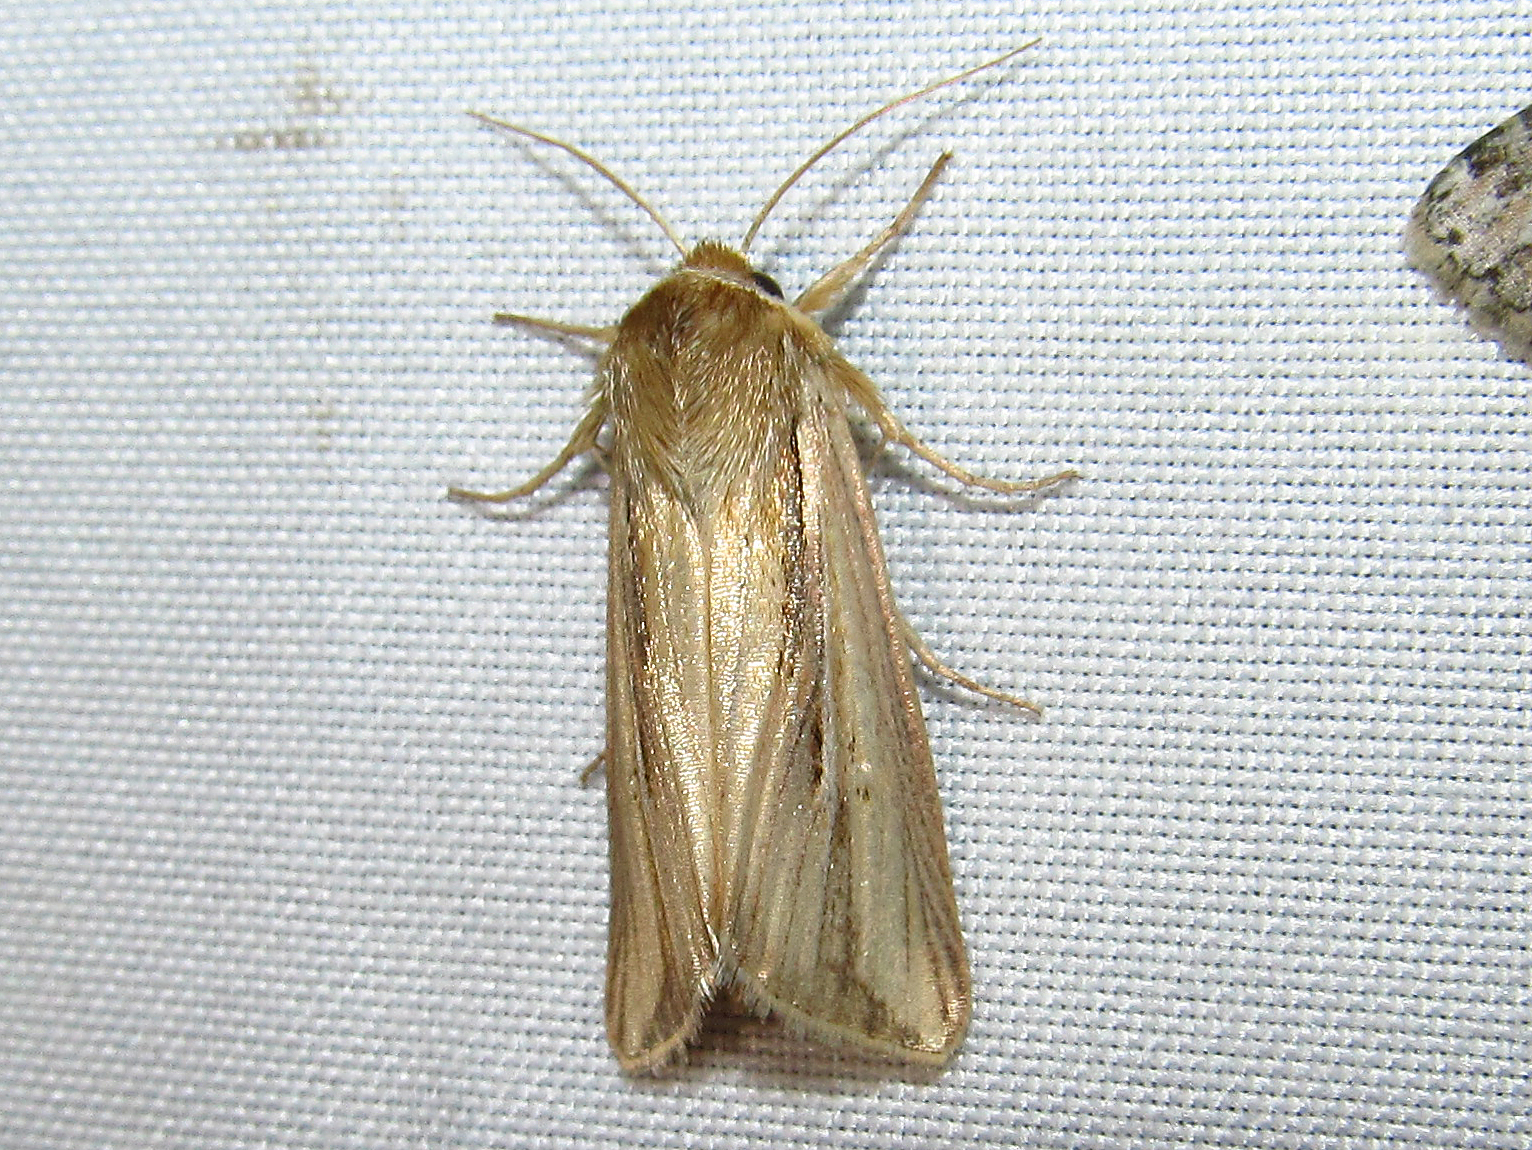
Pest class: wheathead_armyworm_Dargida_diffusa